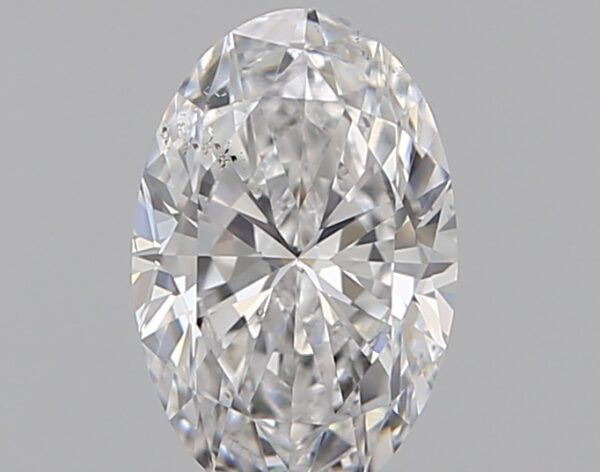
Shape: oval
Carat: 0.5
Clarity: SI1
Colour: D
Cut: EX
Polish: EX
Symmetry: VG
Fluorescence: N
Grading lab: GIA
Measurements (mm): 6.59 x 4.32 x 2.67